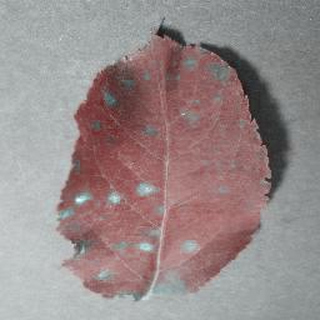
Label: apple_cedar_apple_rust